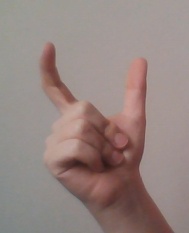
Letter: nun